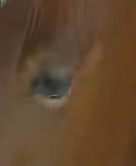
Face region: eyes (orbital_tightening_and_eye_area)
Pain indicator: not_present